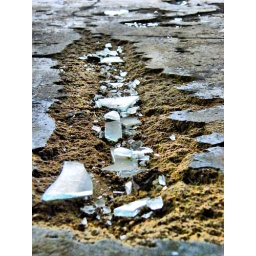
I spotted this channel on the floor of the derelict Esplanade House in Southend.